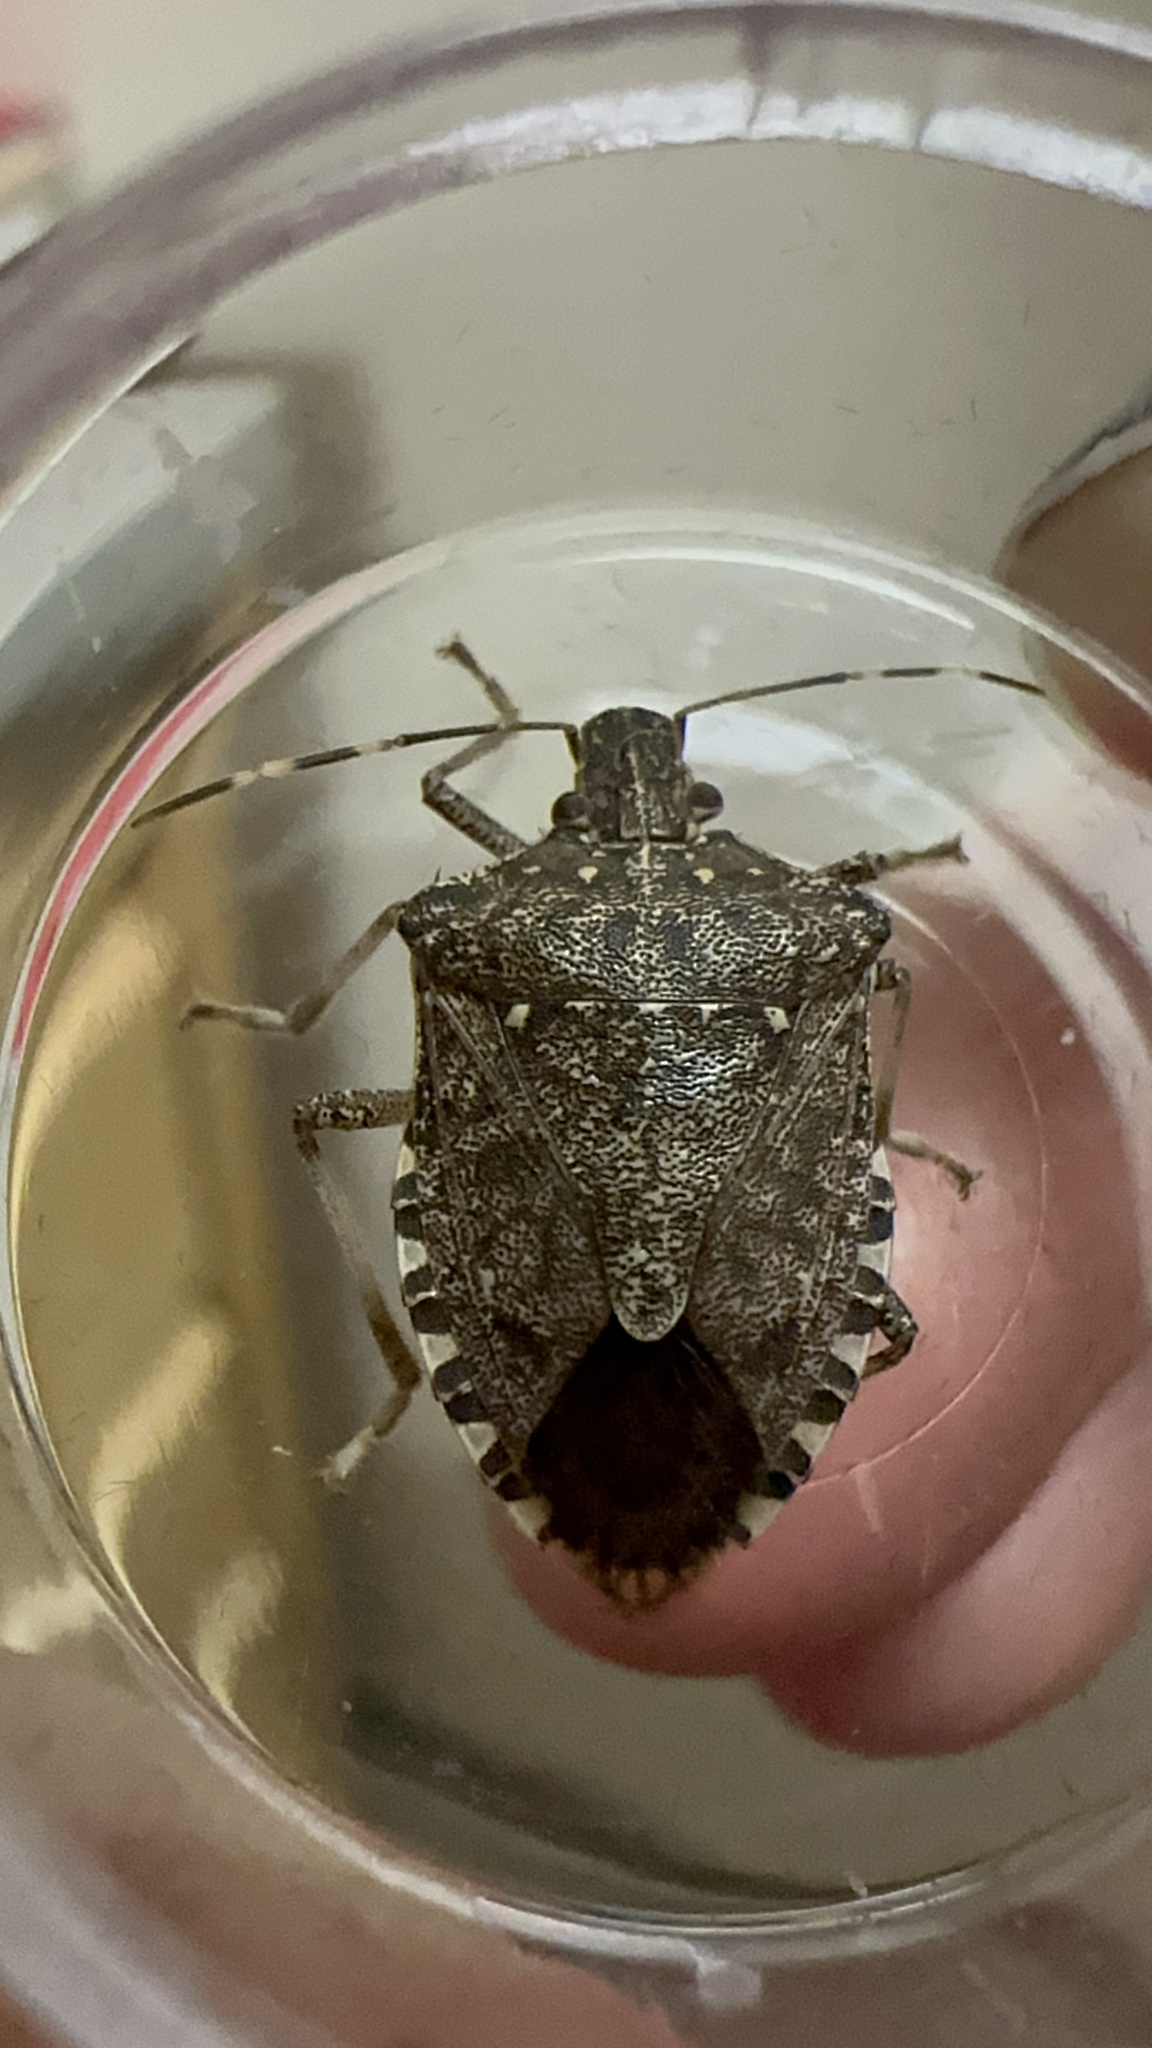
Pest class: stink_bug